Ralph Camroux Morris

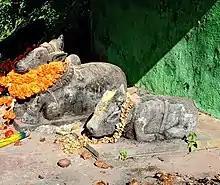

He documented the wildlife of the region in the Journal of the Bombay Natural History Society. His estate was visited by numerous people including Leslie Coleman, Victor Brooke, Arthur S. Vernay, John Faunthorpe, Kenneth Anderson, the ornithologist Salim Ali, as well as the Maharaja of Mysore.